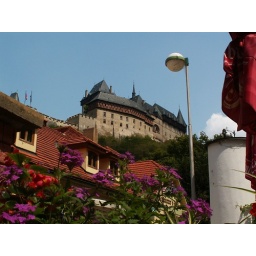
Some purple flowers in the forground and Karlstejn castle in the background.